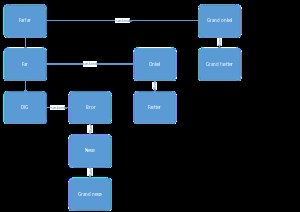
Grandonkel
Diagram viser den gamle definition af grandonkel, grandfætter henholdsvis grandnevø
Grand foran tante, onkel, fætter eller kusine betegnede oprindeligt, at der var tale om ens fars eller mors tante, onkel, fætter eller kusine. En grandonkel/grandtante var altså ens fars/mors onkel eller tante. En grandfætter eller grandkusine var så ens mors/fars fætter eller kusine.